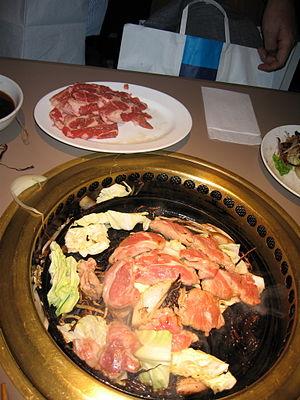
Le jingisukan est un plat japonais à base d'agneau préparé sur un gril dont la forme reprend traditionnellement la forme d'un casque de soldat mongol. Ce plat est particulièrement populaire dans le nord de l'île de Hokkaidō, en Thaïlande et en Chine. C'est un plat atypique de la cuisine japonaise, dans laquelle l'agneau n'est quasiment pas utilisé.